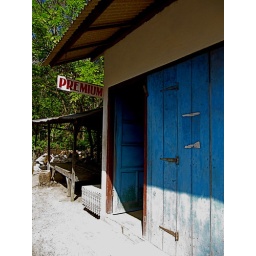
The gas station on Nusa Lembongan. The sell petrol in large water bottles for about $2.00 per bottle (2 liters).